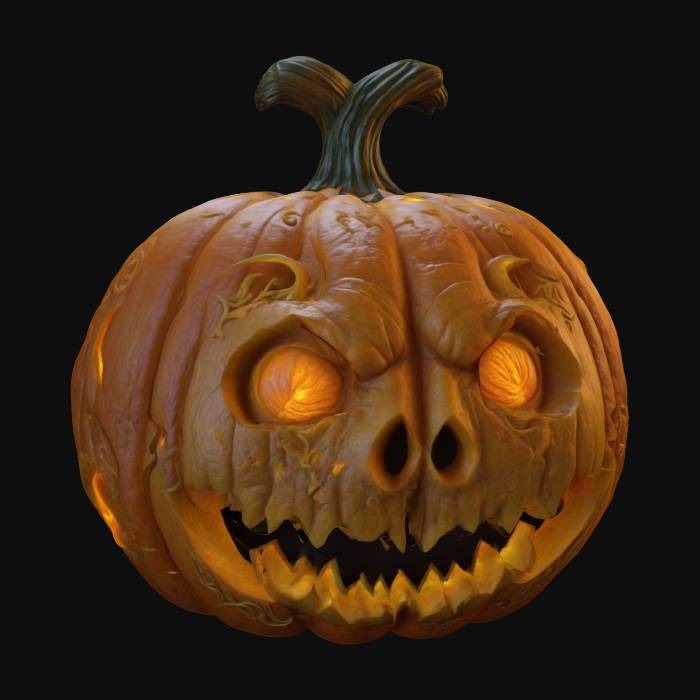
미적 점수 (1~10점): 9